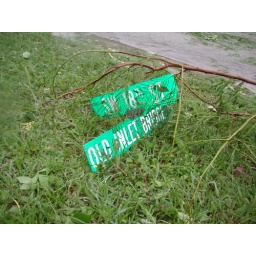
Street sign in front of my house